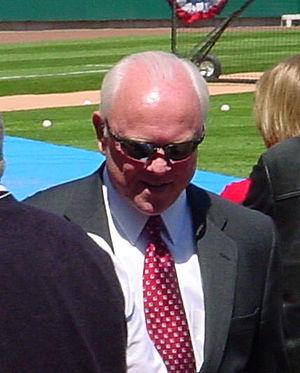
Walt Jocketty est le directeur-gérant des Reds de Cincinnati, un club de la Ligue majeure de baseball. Il occupe ce poste depuis janvier 2008 après avoir occupé des fonctions similaires chez les Cardinals de Saint-Louis de 1994 à 2007.